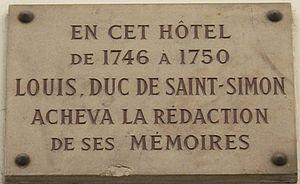
Plaque apposée au n° 17 de la rue Cherche-Midi, Paris 6e, où Louis de Rouvroy, duc de Saint-Simon (1675-1765) acheva de rédiger ses Mémoires de 1746 à 1750.
Louis de Rouvroy, duc de Saint-Simon, est né à Paris le 16 janvier 1675 et mort le 2 mars 1755. Duc et pair de France, courtisan et mémorialiste, « espion sagace et fantasque de Versailles et des coulisses du pouvoir », c'est un témoin essentiel de la fin du règne de Louis XIV et de la Régence.
La rue du Cherche-Midi est une voie traversant les 6ᵉ et 15ᵉ arrondissements de Paris.